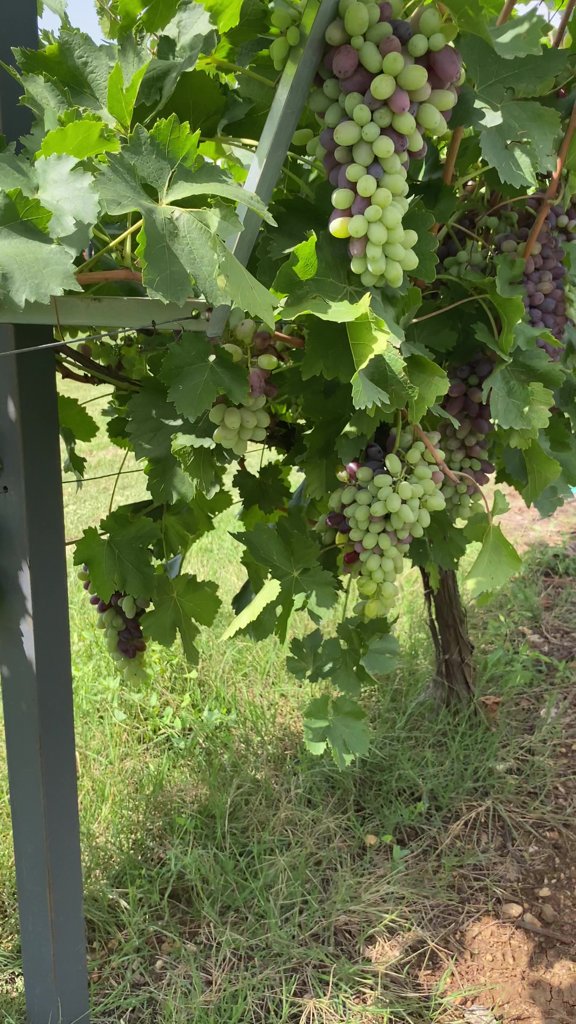
Berries visible: 408
Grape clusters: 7